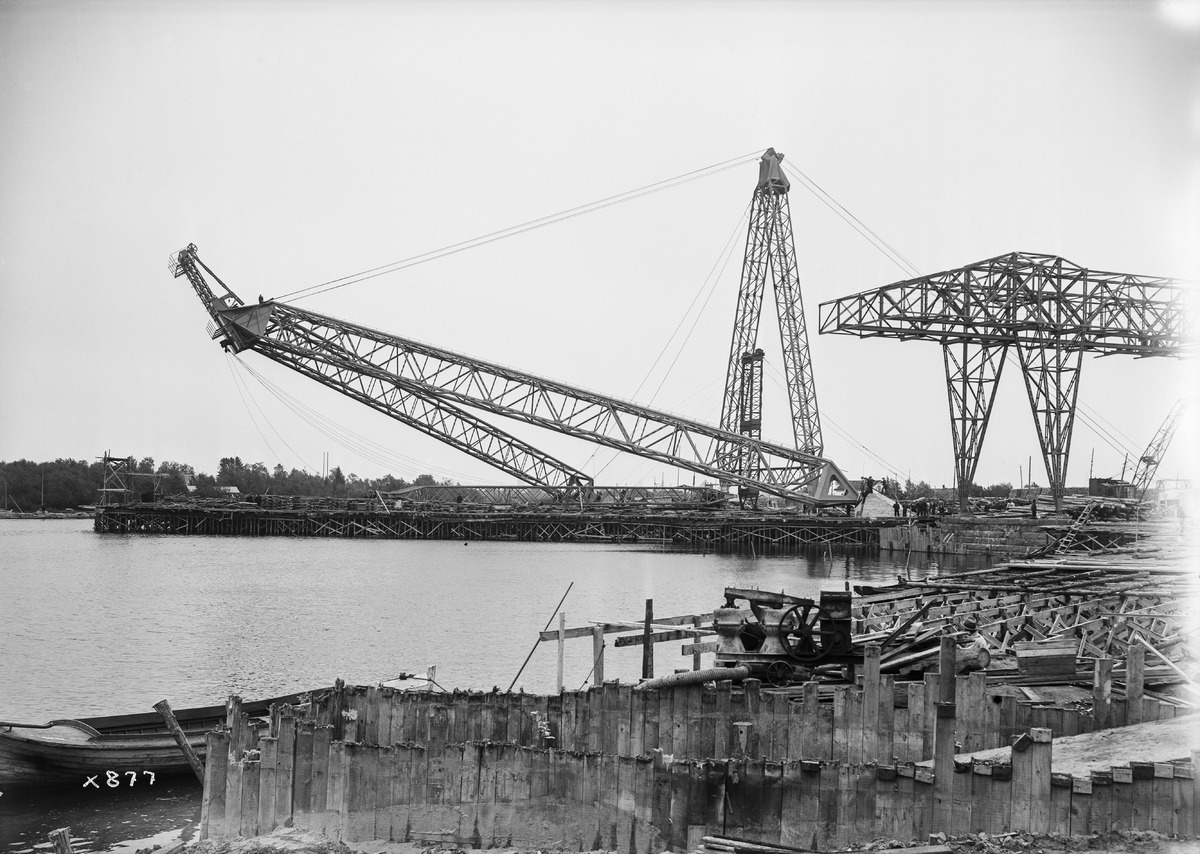
Oulu Oy:n Nuottasaaren tehdas rakenteilla
The factory of Oulu Oy at Nuottasaari under construction
sisällön kuvaus: Oulu Oy:n Nuottasaaren tehdas rakenteilla 29.5.1937. Puutavaranippujen siirtolaitteiden (kaapeliradan) asennusta. content description: The factory of Oulu Oy at Nuottasaari in Oulu under construction on May 29, 1937. Installation of the transportation devices (cable line) for bundles of lumber.
Vuosi: 1937
Paikka: Suomi, Oulu, Suomi, Pohjois-Pohjanmaa, Oulu
Aiheet: Oulu Oy; Nuottasaari; siirtolaitteet; kuljetinjärjestelmät; kuljettimet; kuljetusvälineet; metsäteollisuus; puunjalostus; rakennustyömaat; tehtaat; tuotantolaitokset; forest industry; wood processing; construction sites; factories; production plants; transportation devices